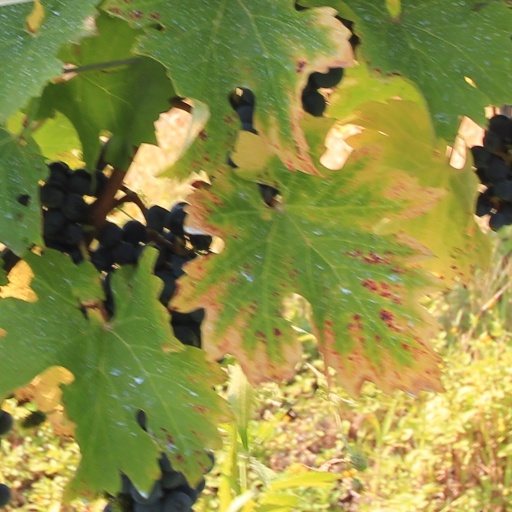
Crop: grape